Order of British India

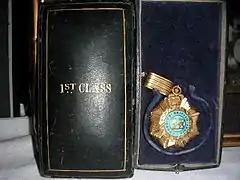
1st class Insignia of design awarded from 1939, with presentation case

The Order of British India was an order of merit established in 1837 by the East India Company for "long, faithful and honourable service". The company's powers were removed after the Indian Mutiny, and the Order was incorporated into the British Honours System in 1859. The order became obsolete in 1947, after the partition of British India into the Dominion of India and the Dominion of Pakistan.